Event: Nepal Earthquake
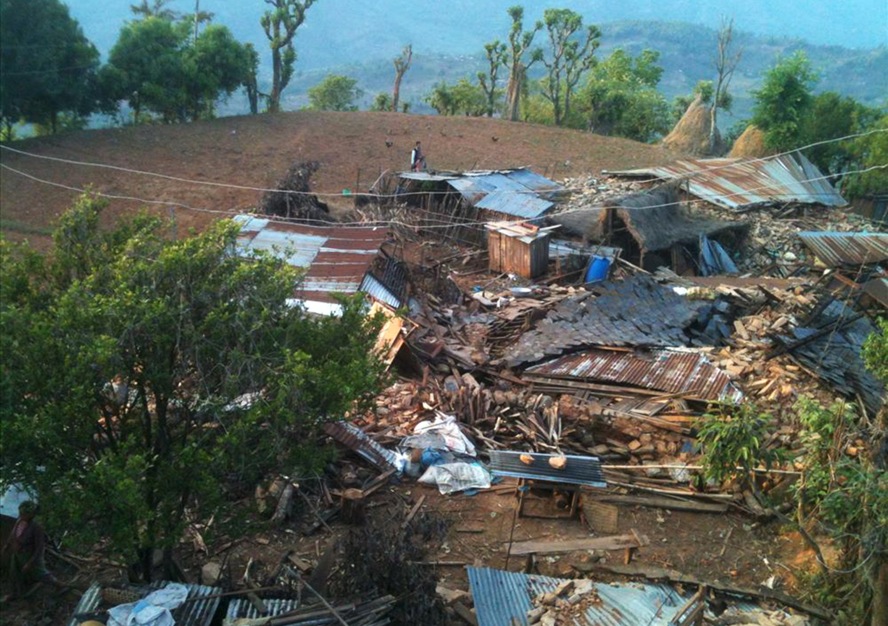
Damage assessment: damage